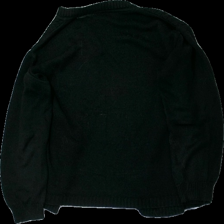
View: back
Type: Cardigan
Category: Ladies
Brand: Not in the list
Colors: Black
Material: 100% akryl
Pattern: Other
Cut: V-collar
Season: All
Damage: smutsigt och nopprigt
Damage location: middle left
Damage 2: smutsigt och nopprigt
Damage 2 location: middle right
Damage 3: lös tråd
Damage 3 location: bottom left
Price range: <50
Recommended usage: Export
Description: kabelstickad cardigan med genomskinliga knappar
Comment: märke och storlek saknas